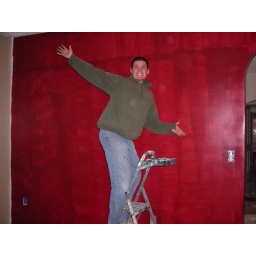
Me against Jen's red wall